Use of restraints on pregnant women

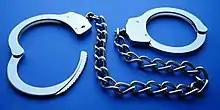
Standard leg shackles

There is a disproportionately higher percentage of males than females incarcerated across the United States. From 2016 to 2018, the Bureau of Justice Statistics showed that women comprised 10% of all people in prisons and jails, though represented 27% of cases involving sexual misconduct and harassment from staff. While women are more likely than men to be in custody for drug offenses, they are less likely to be in custody for violent crimes or become violent recidivists.